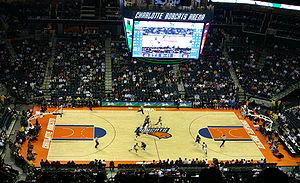
Les Hornets de Charlotte sont une franchise de basket-ball évoluant dans la Division Sud-Est de la Conférence Est de la National Basketball Association (NBA).
Le Spectrum Center est une salle omnisports située dans le quartier de Uptown au cœur de la ville de Charlotte en Caroline du Nord. Elle est principalement utilisée pour les matchs de basket-ball et de hockey sur glace ainsi que pour les concerts.
Les playoffs NBA 2014 sont les séries éliminatoires de la saison NBA 2013-2014. Ils débutent le samedi 19 avril 2014.